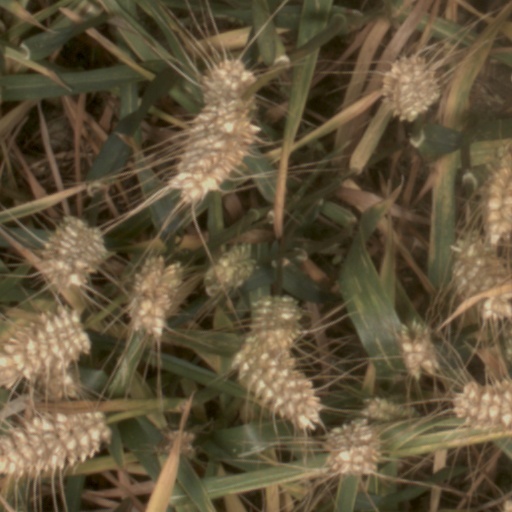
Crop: wheat